Eagle Ford Group

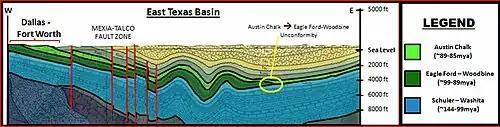
This cross-section illustrates how the reactivation of the Sabine Uplift in the East developed the Woodbine/Eagle Ford Unconformity that is present in the subsurface of Far East Texas

In the Cretaceous after the Woodbine and Eagle Ford formations were deposited, the Sabine Uplift started to become elevated again due to its reactivation ~88 mya. A decrease in the effective elastic plate thicknesses caused the basin to subside as the uplift became increasingly elevated. As a result, an estimated 150 m of uplift over the Sabine region caused the eastern parts of the Woodbine and Eagle Ford formations to have a subaerial exposure, which eventually resulted in their easterly erosion. Deposition of the Austin Chalk after this erosional occurrence caused a sealing of the East Texas petroleum reservoir and the creation of a middle Cretaceous unconformity. Currently, the Sabine Uplift is in the subsurface, and the middle Cretaceous unconformity is not seen because it is buried below a massive wedge of clastic sediments from the Late Cretaceous to the present.